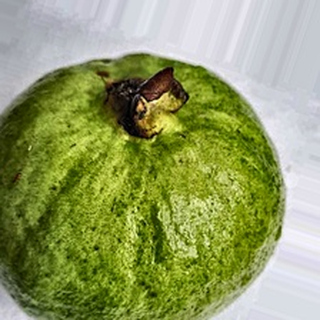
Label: healthy_guava